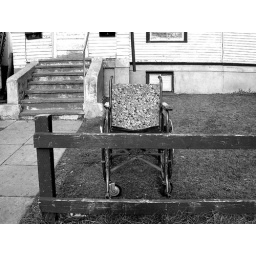
Sadder in black and white